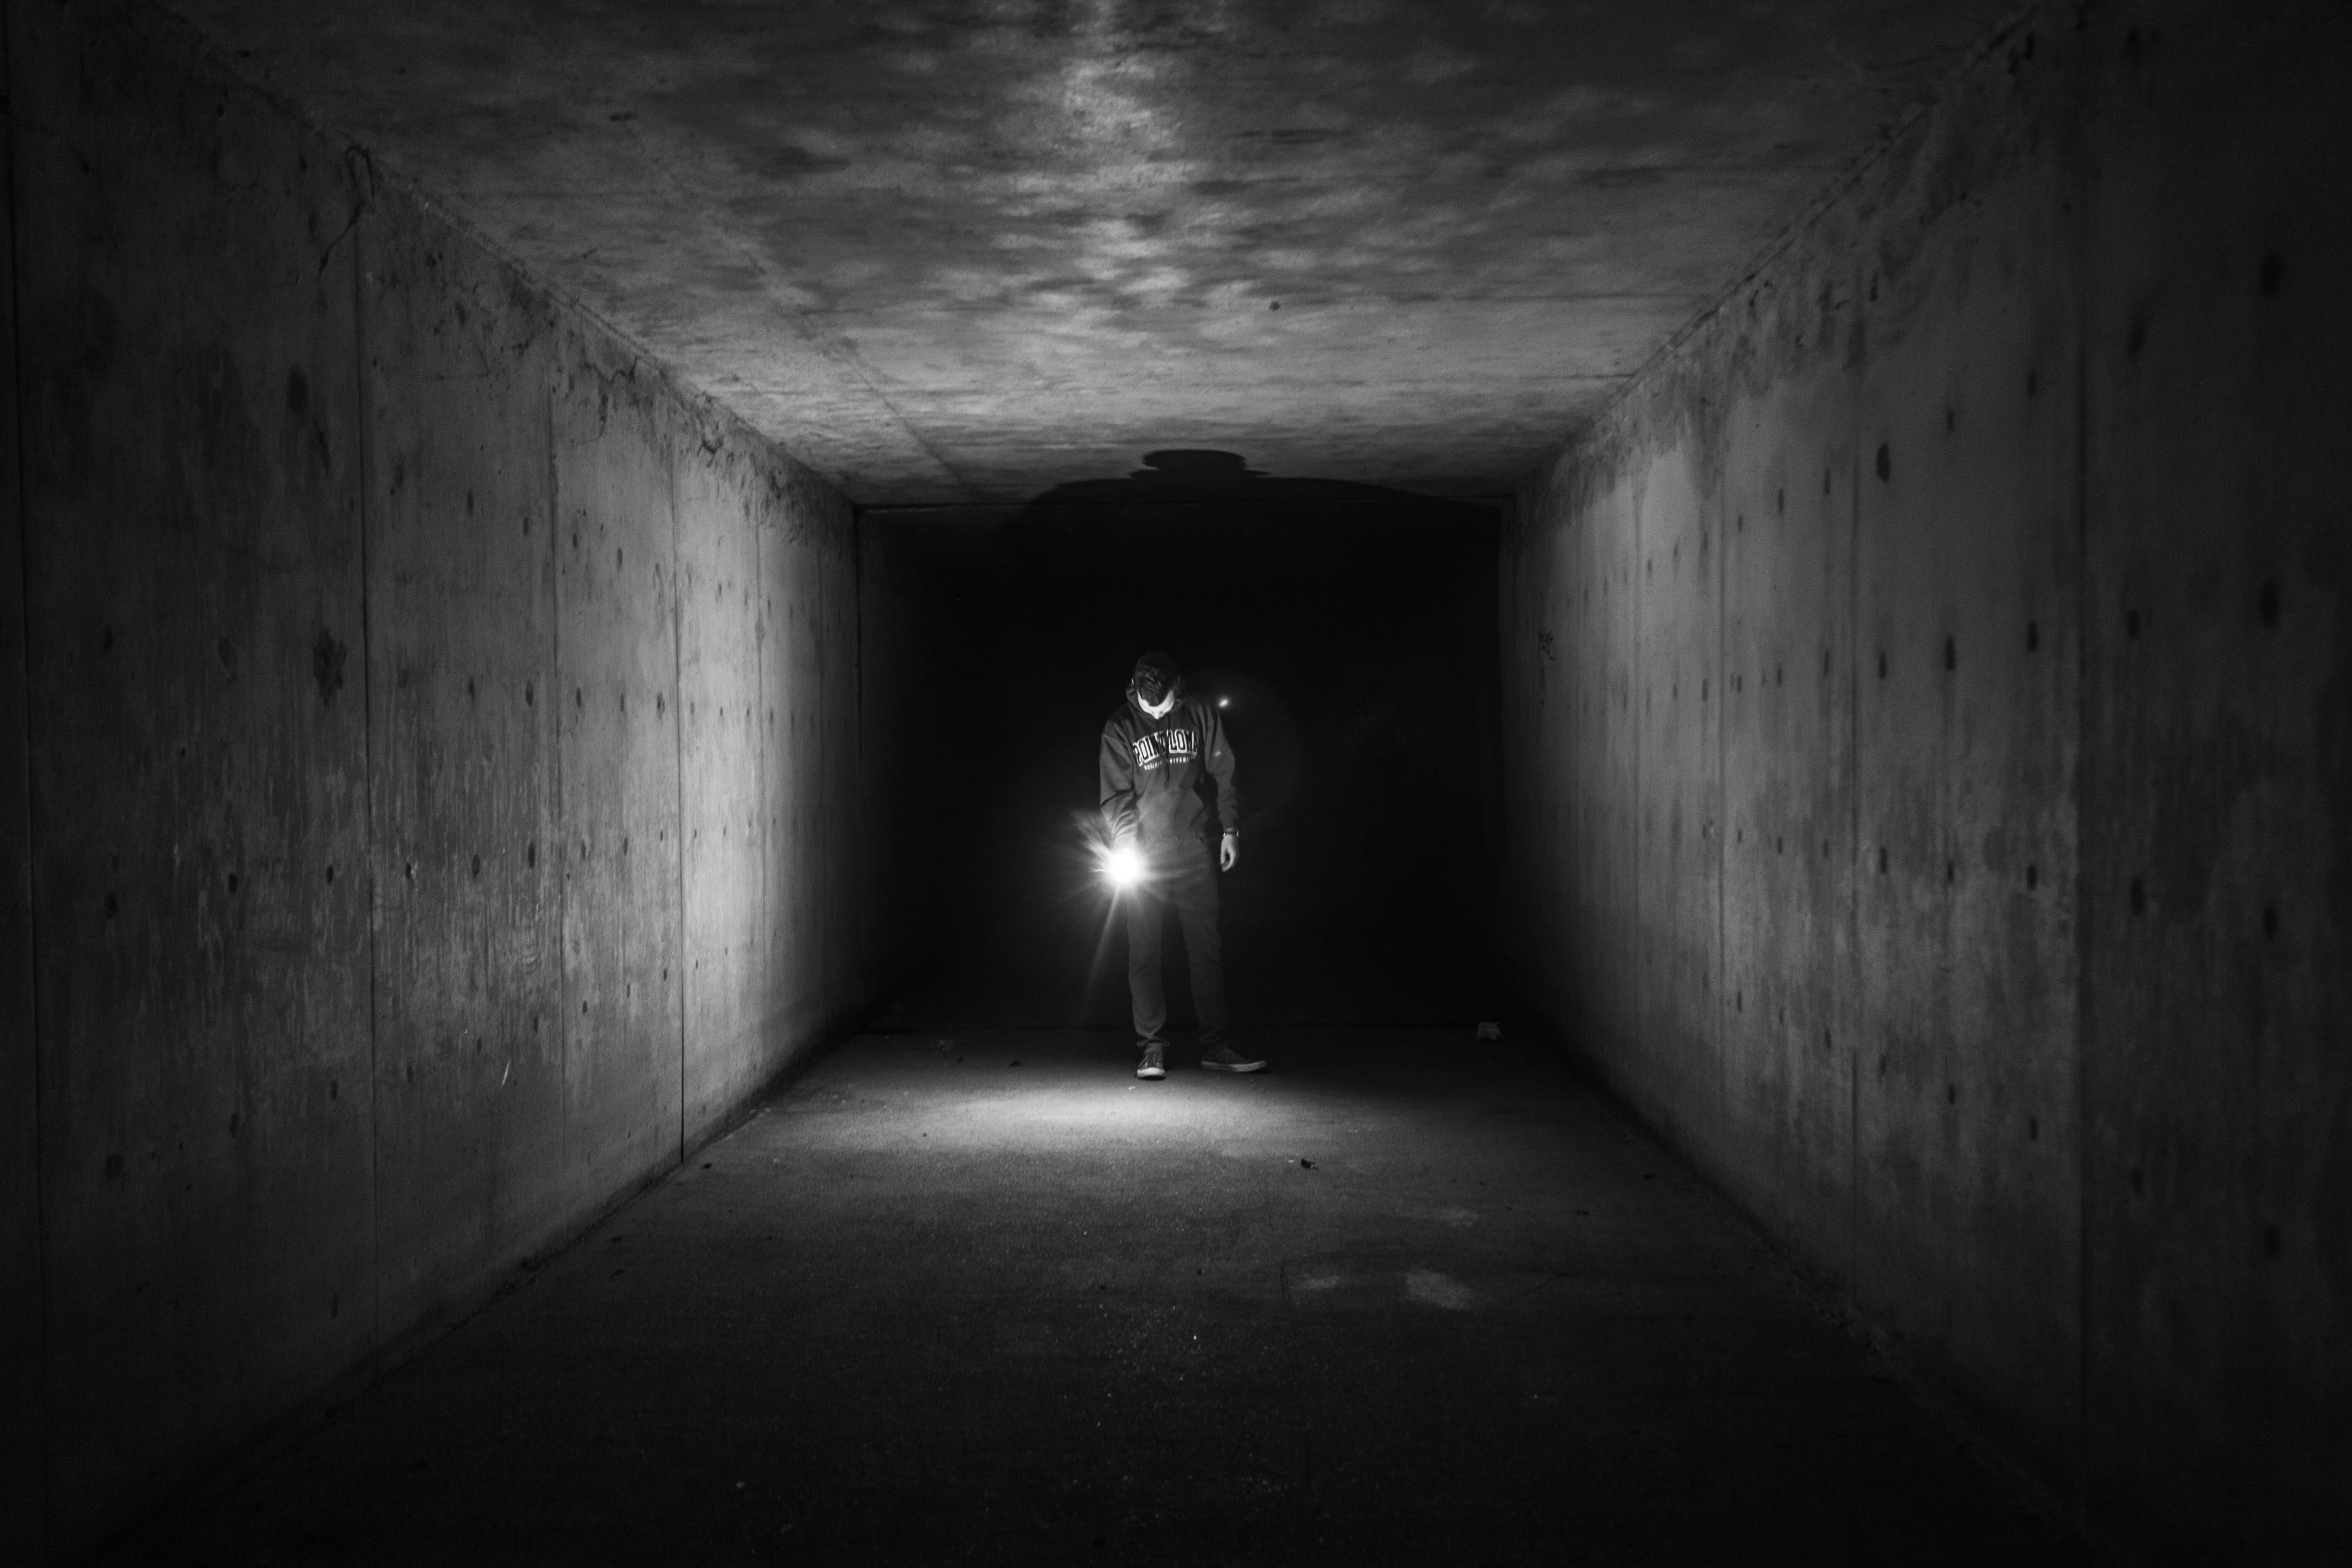
light, black and white, night, tunnel, darkness, black, monochrome, infrastructure, symmetry, monochrome photography